Washington Highlands (Washington, D.C.)

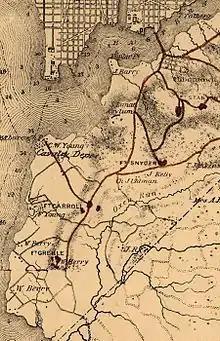
Map of the Washington Highlands area in 1865. Note the almost complete lack of roads and development, as well as the hash-marks indicating the rising bluffs.

Washington Highlands is bounded by 13th Street SE on the northeast, Oxon Run Park on the northwest and southwest, and Southern Avenue on the southeast. The neighborhood is situated on a series of high hills overlooking the creek known as Oxon Run. It draws its name from the city of Washington, D.C., and the hills on which it was built.